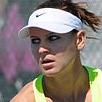
Age: 27